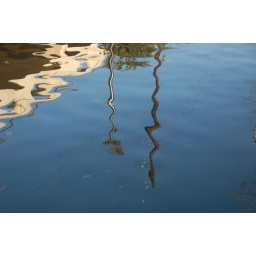
Wavy tree and pole - along the River Walk in San Antonio